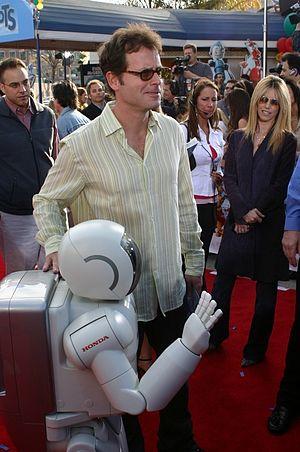
Robots est un film d'animation américain de Chris Wedge et Carlos Saldanha sorti en 2005. Il est dédié à David Boyd Brown.